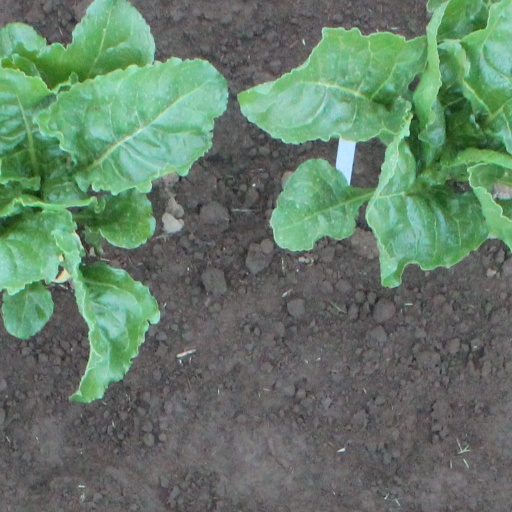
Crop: sugar beet